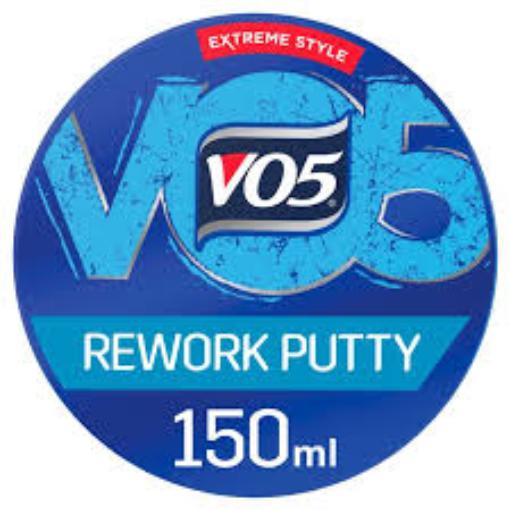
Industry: Necessities